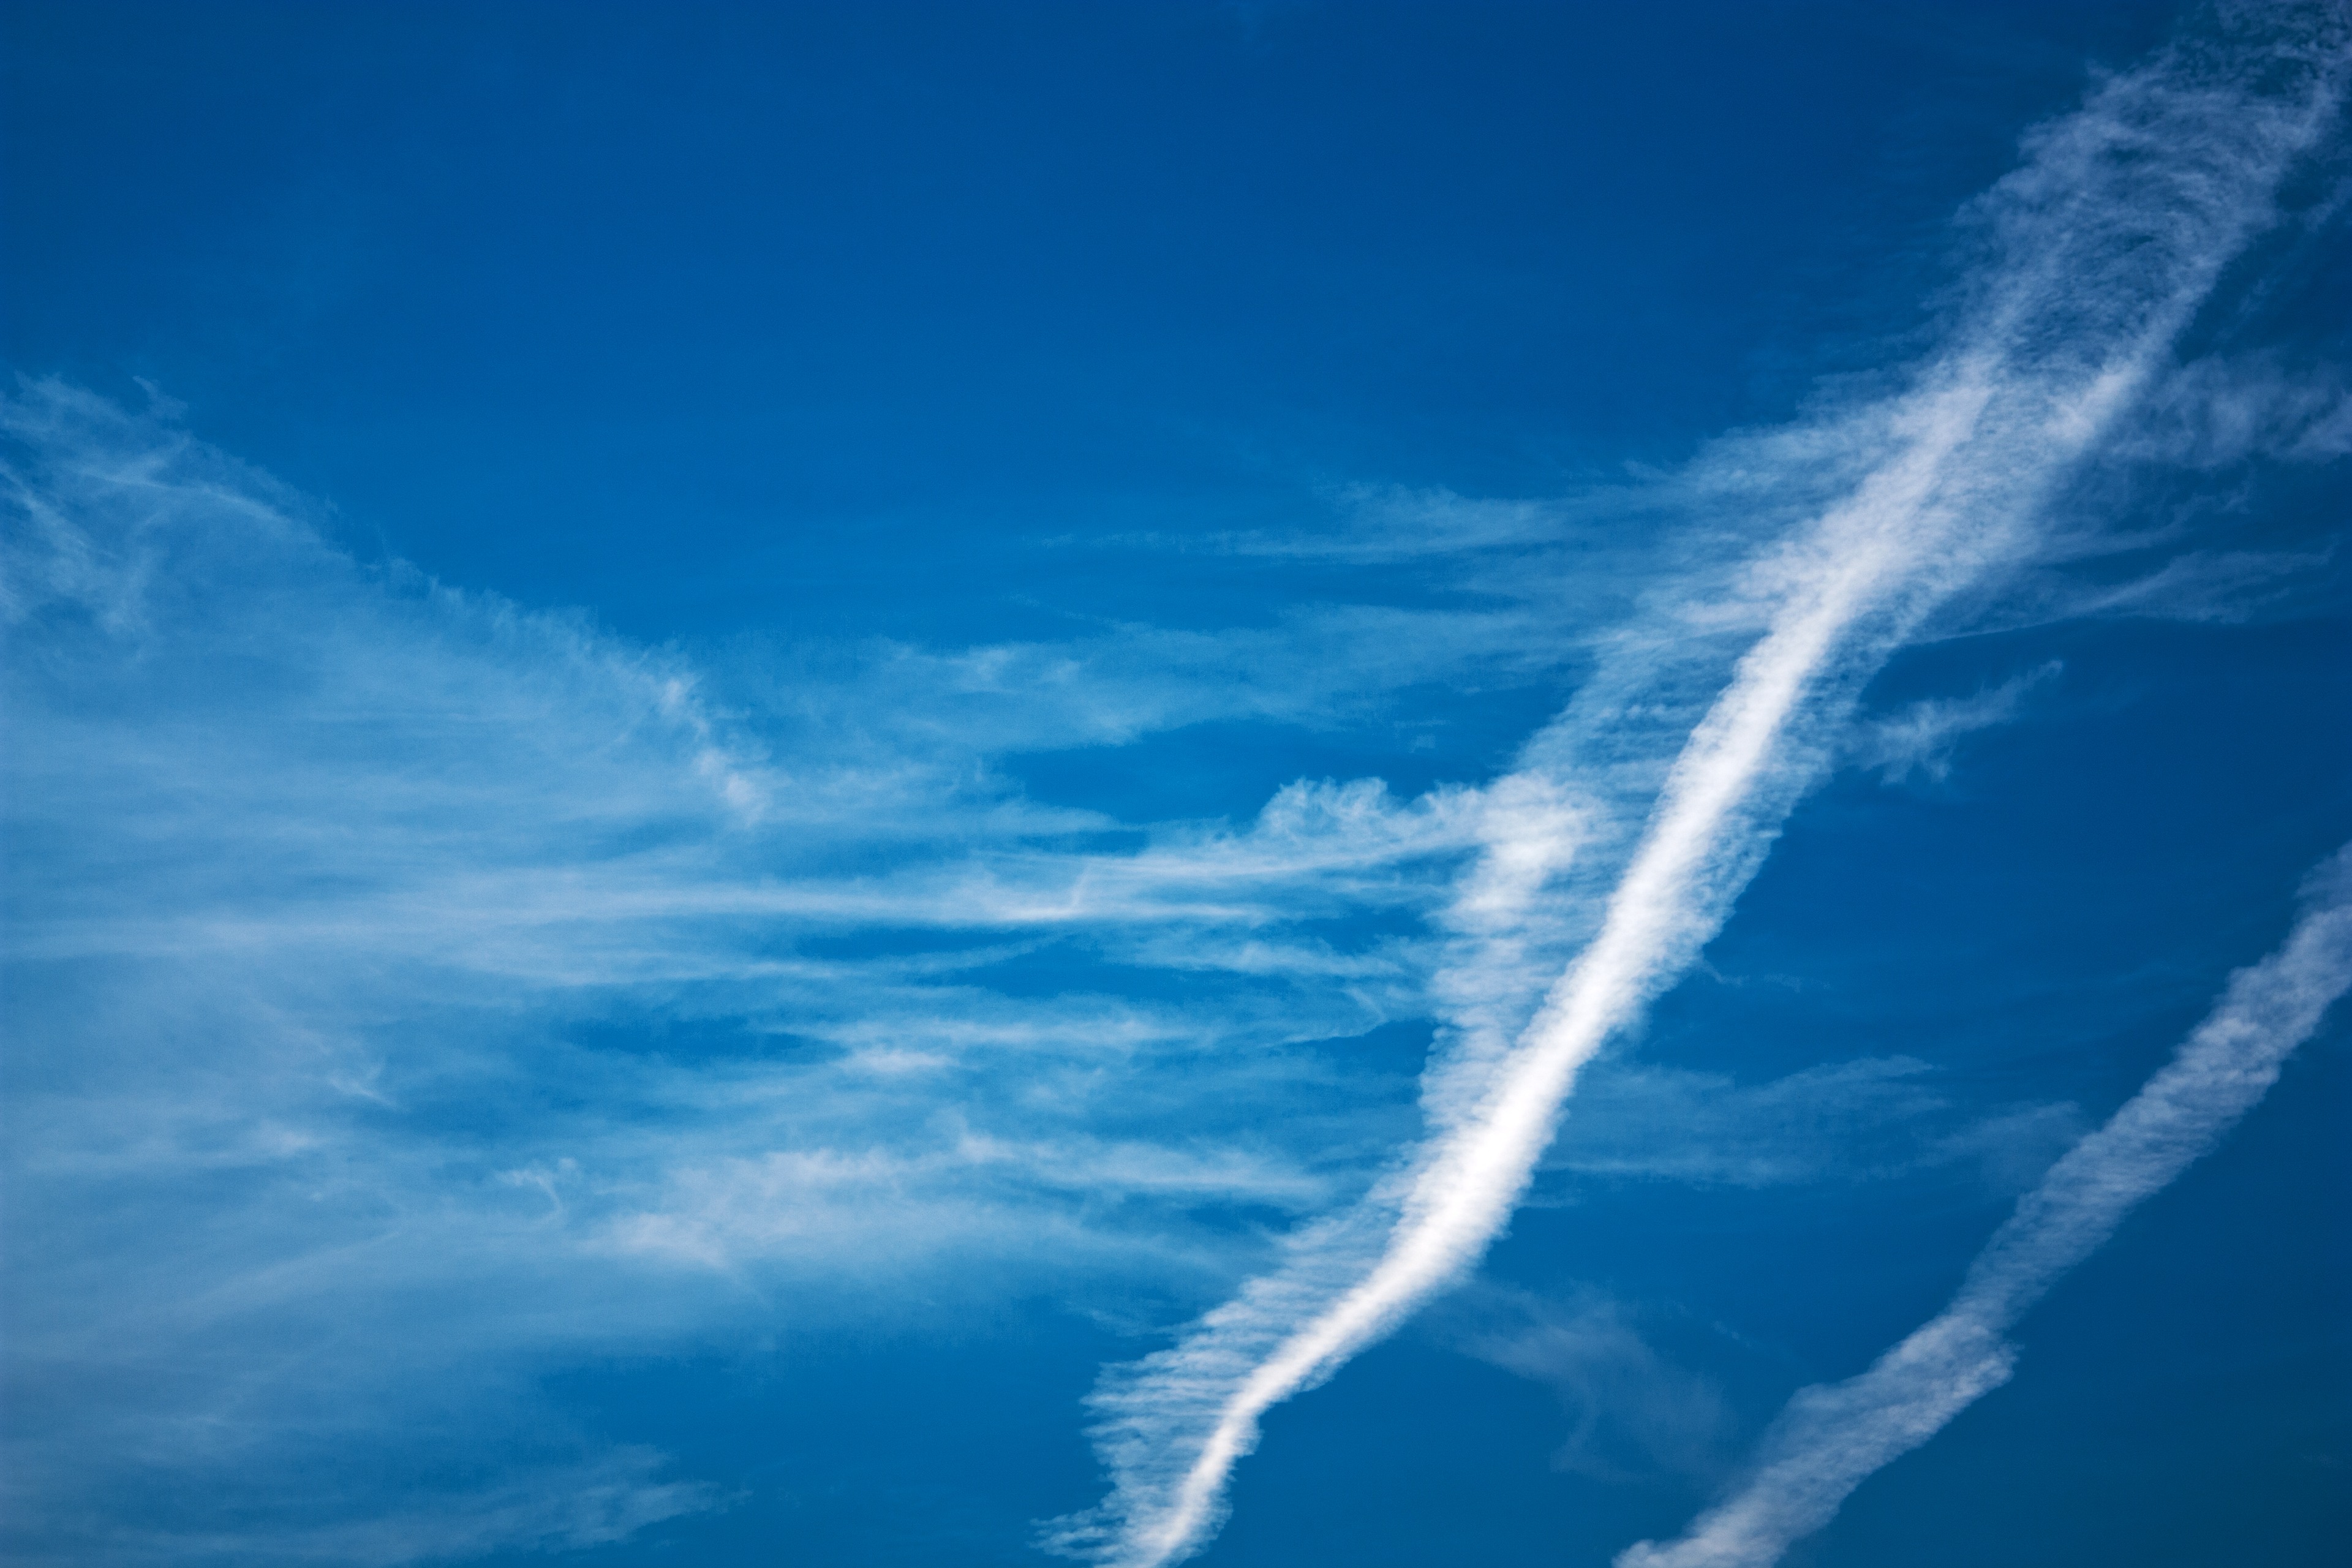
horizon, wing, cloud, sky, sunlight, wave, wind, atmosphere, clear, blue, clouds, contrail, meteorological phenomenon, atmosphere of earth, geological phenomenon, wind wave